Westwood Moravian Church

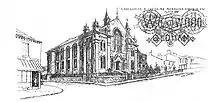
The exterior of Westwood Moravian Church, viewed from Middleton Road below Neville Street, about 1887.

The exterior of the 1869 church building was described in 2005: "The show is all to the road, where pinnacled piers frame a gabled entrance bay with round-headed arches to the door and windows. On each side bays with stairs to the galleries, with cornices and pinnacles at the angles".